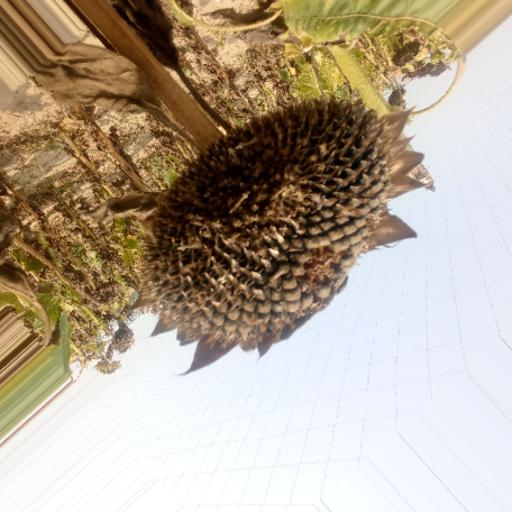
Label: Gray_mold